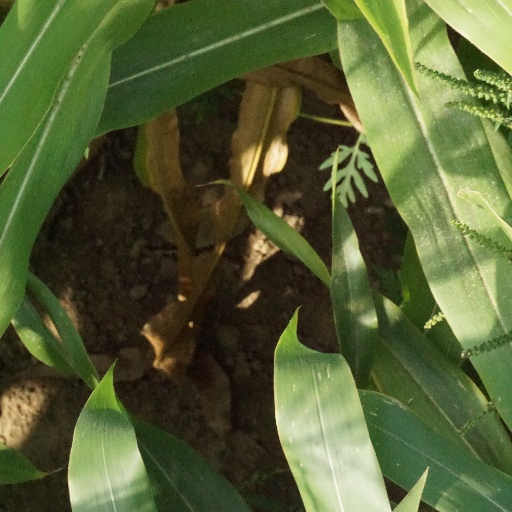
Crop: maize; corn